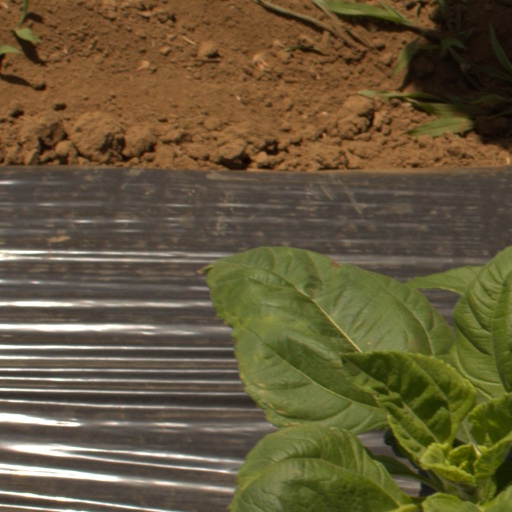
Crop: Jerusalem artichoke